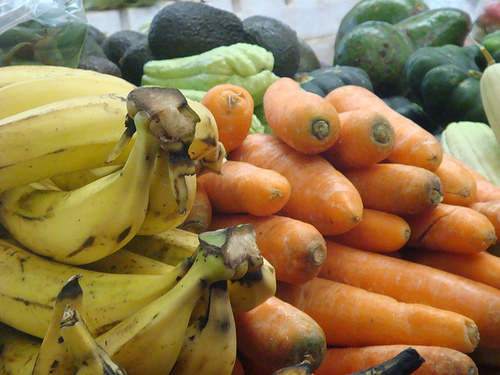
user: Given an image and a question. Answer the question in a short answer. Question: Where would one go to buy these items? Short Answer:
assistant: market